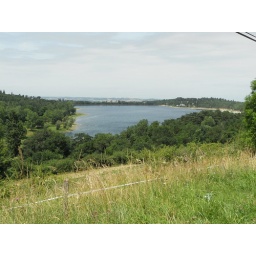
The lake on the top of the hill in Revel - biggest infinity pool I've ever seen